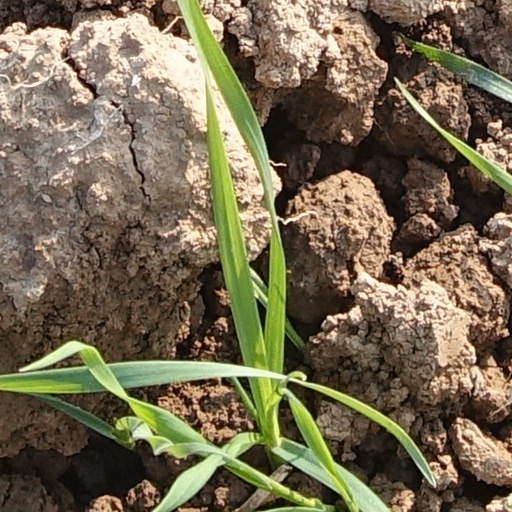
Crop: wheat